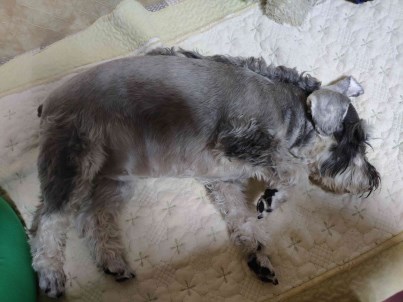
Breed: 2342-n000102-miniature_schnauzer